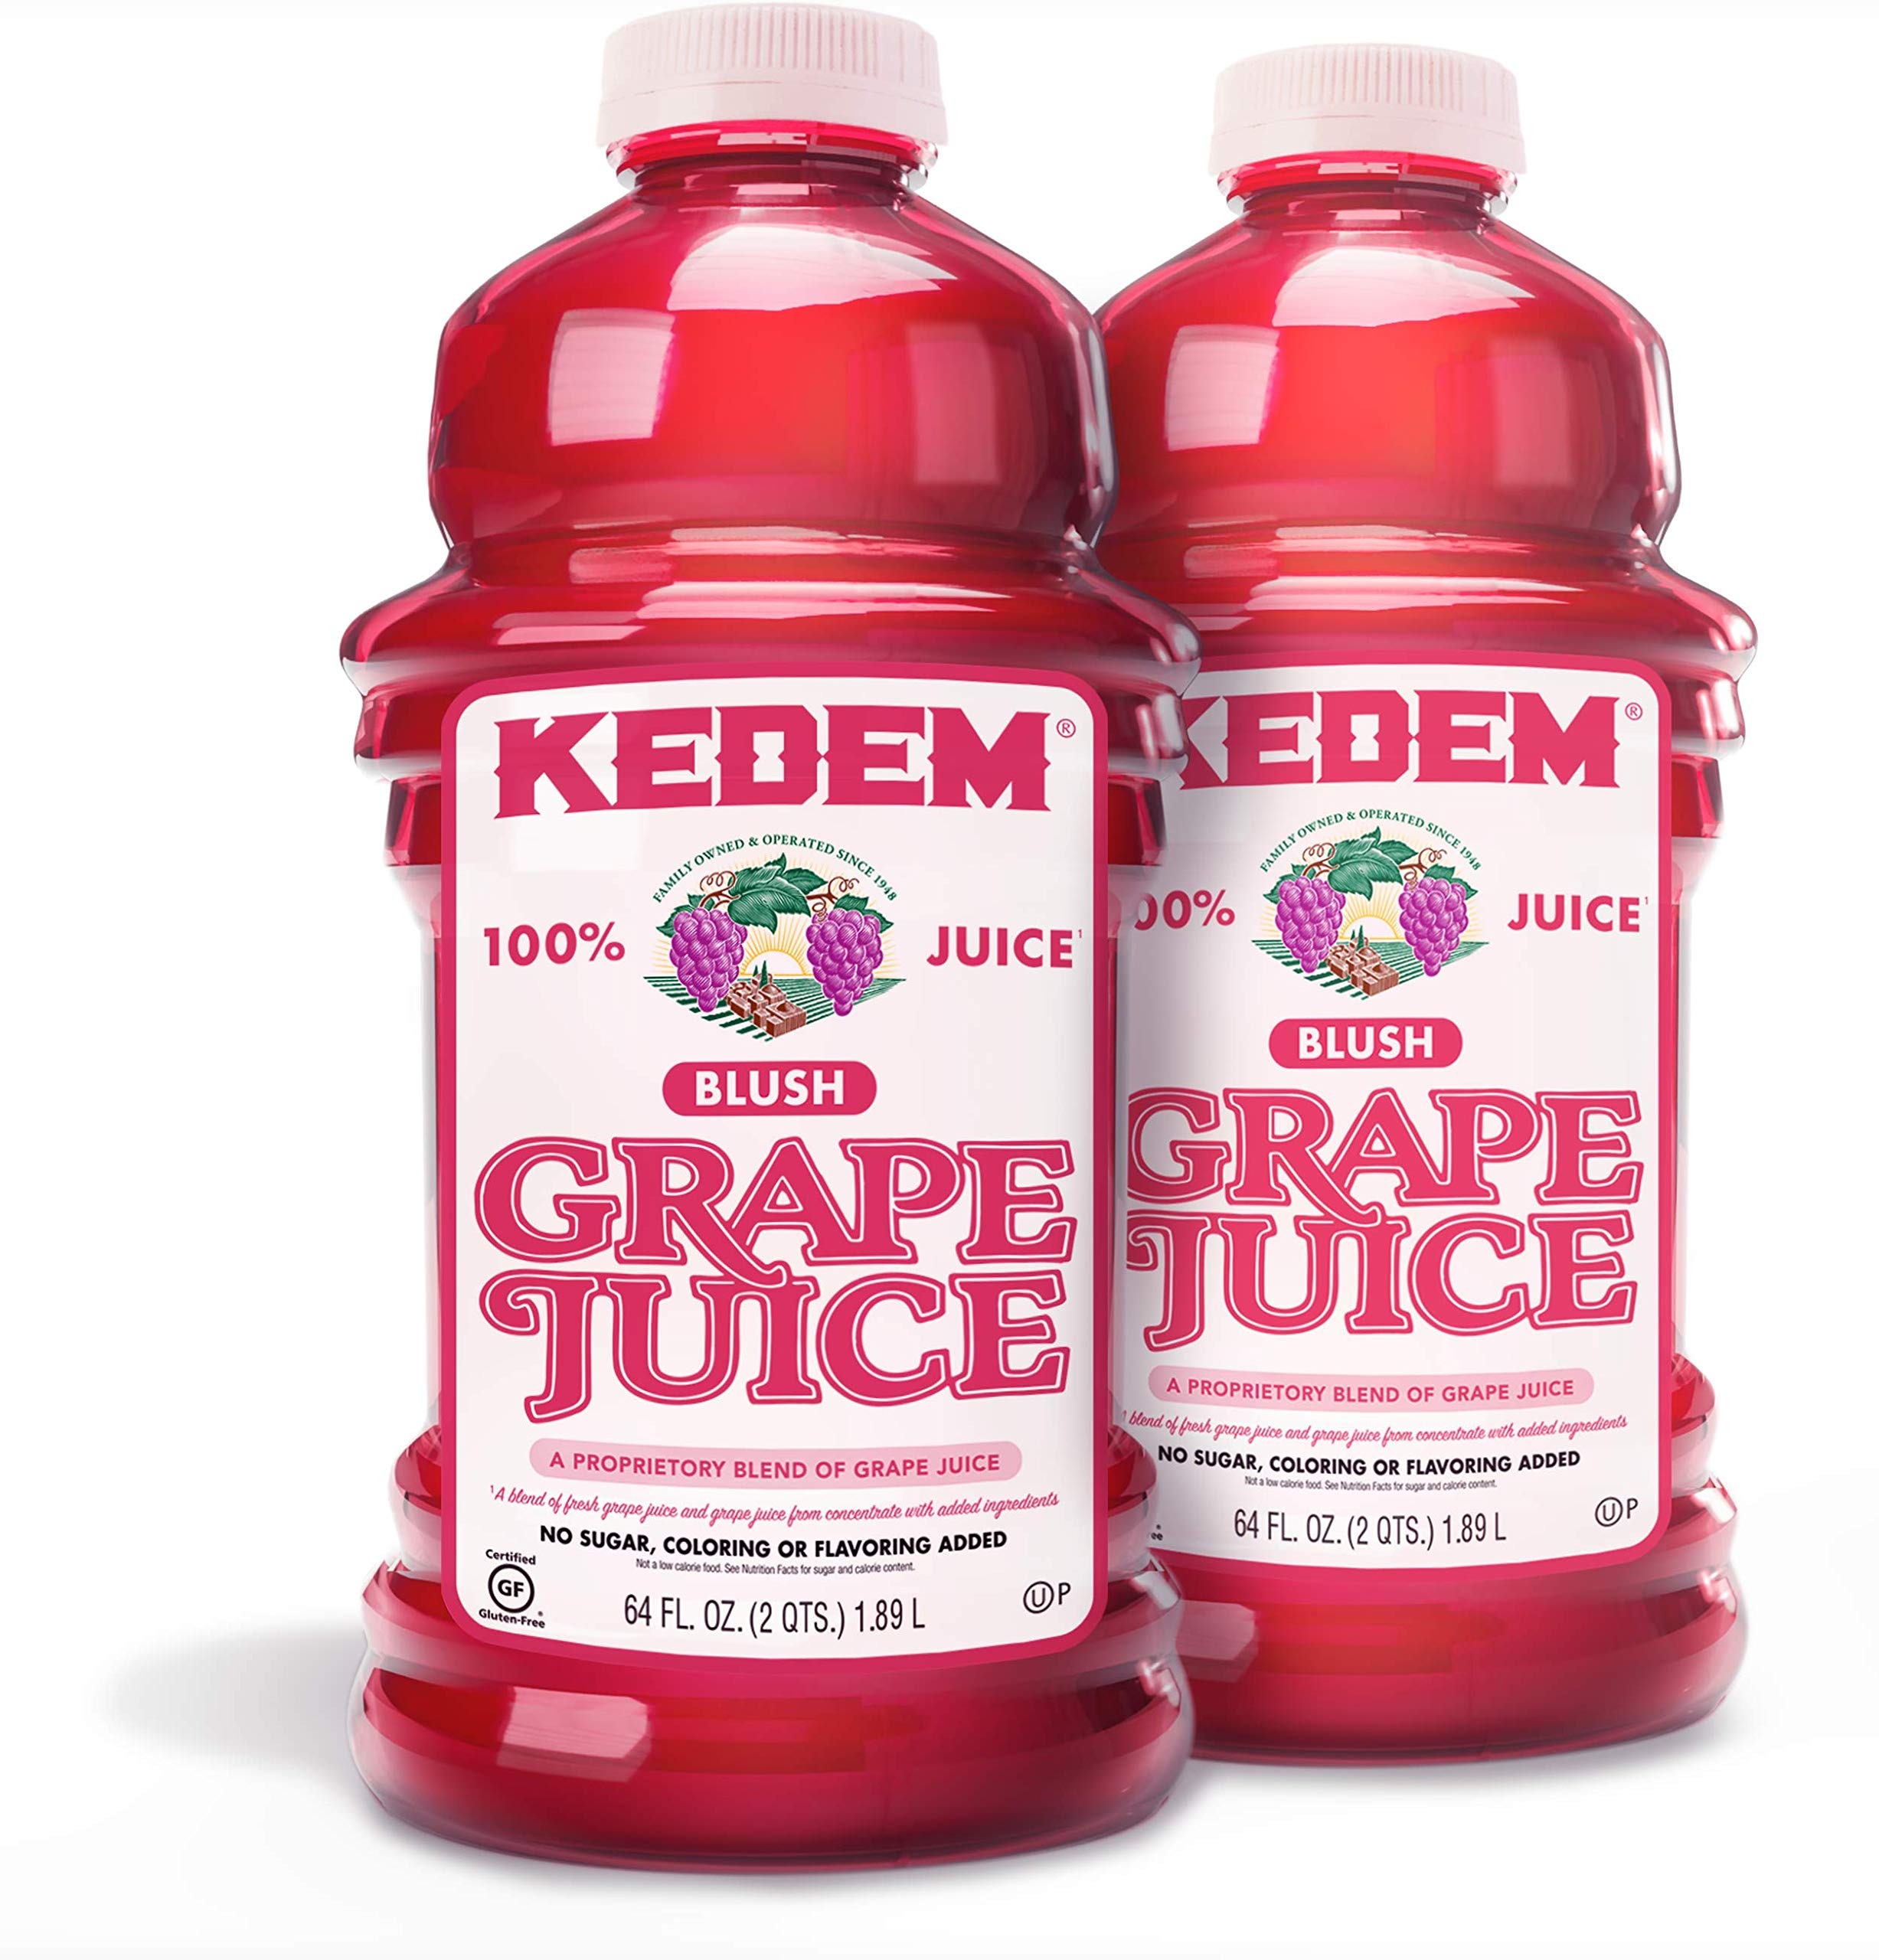
Item Name: Kedem Blush Grape Juice, Passover, 64-ounces (Pack of2)
Bullet Point 1: 100% JUICE- Kedem 100% Blush Grape Juice contains only the best nature has to offer. This is the go-to juice for adults and children.
Bullet Point 2: REFRESHING- Made from a blend of fresh grape juice and grape juice from concentrate, every sip is as enjoyable as the first
Bullet Point 3: A HEALTHIER CHOICE- Naturally rich in antioxidants, this juice is fat free with no added sugar, coloring, or flavoring
Bullet Point 4: CERTIFIED- Gluten Free, Kosher for Passover and year round
Product Description: Kedem Blush Grape Juice 64oz (2 Pack), Kosher for Passover
Value: 128.0
Unit: Fl Oz

Price: 36.99